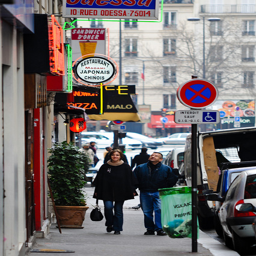
people walking down a street looking at signs on a building
A couple of people that are walking on the street.
the man and woman walk down the sidewalk of the busy city street.
A couple of people walking down a sidewalk next to parked cars.
Pedestrians walk down a city street full of signs.